Camelon

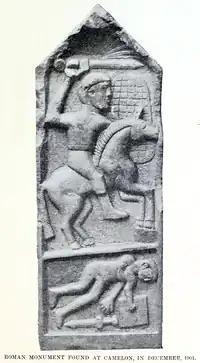
"Roman" Monument - believed to be a 19th-century forgery.

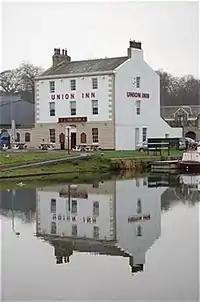
The Union Inn, named for the Union Canal, reflected in the canal

Camelon and its connections with Arthur's O'on have been mentioned in relation to Camelot, but the name 'Camelon' may be an antiquarian neologism coined after the 15th century, with its earlier name being "Carmore" or "Carmure". Hector Boece was the first historian to mention Camelon in his "Historia Gentis Scotorum" of 1522. Vespasian was supposed to have won a battle at Camelon and captured the crown of the Pictish kings. Stories of a legendary Roman harbour at Camelon first appeared in 1695. The legend of Camelon's twelve brass gates was also widespread albeit dubious. More mundane items like leather shoes were found when Tesco's supermarket was being constructed.